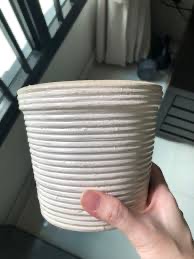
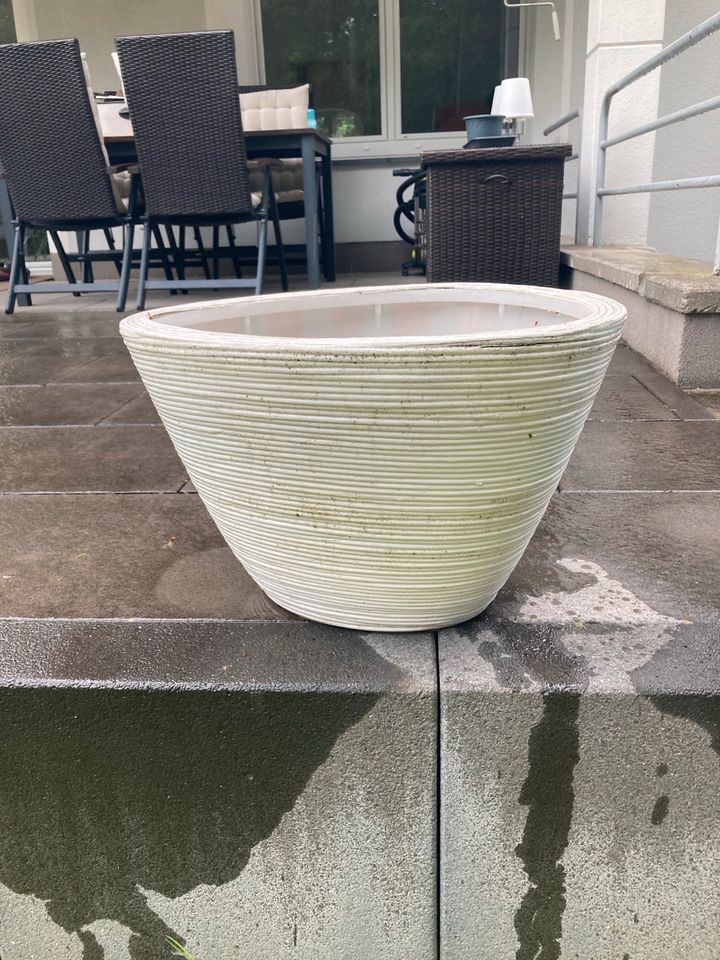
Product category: misc
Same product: yes